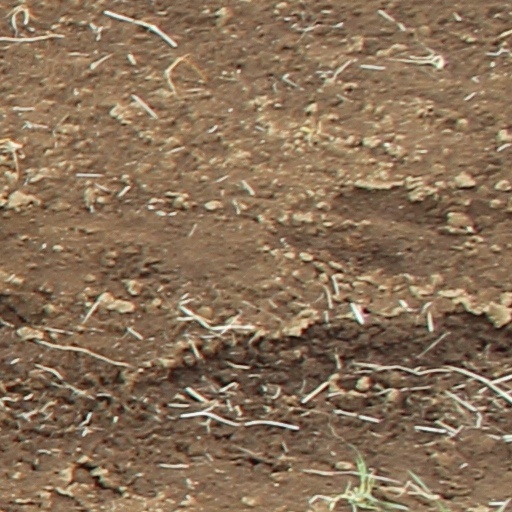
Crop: wheat